L.W.C. van den Berg

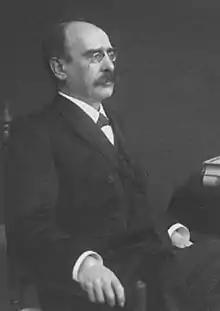
Lodewijk Willem Christiaan

Lodewijk Willem Christiaan van den Berg (October 19, 1845 – March 2, 1927), more commonly known as L.W.C. van den Berg, was a Dutch oriental scholar in the Dutch colonial era famous with his research on Arab Indonesians of Hadhrami descent, which was the first detailed research of its kind in the world at the time.